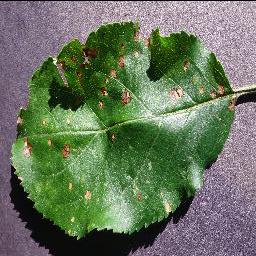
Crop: apple
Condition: black_rot